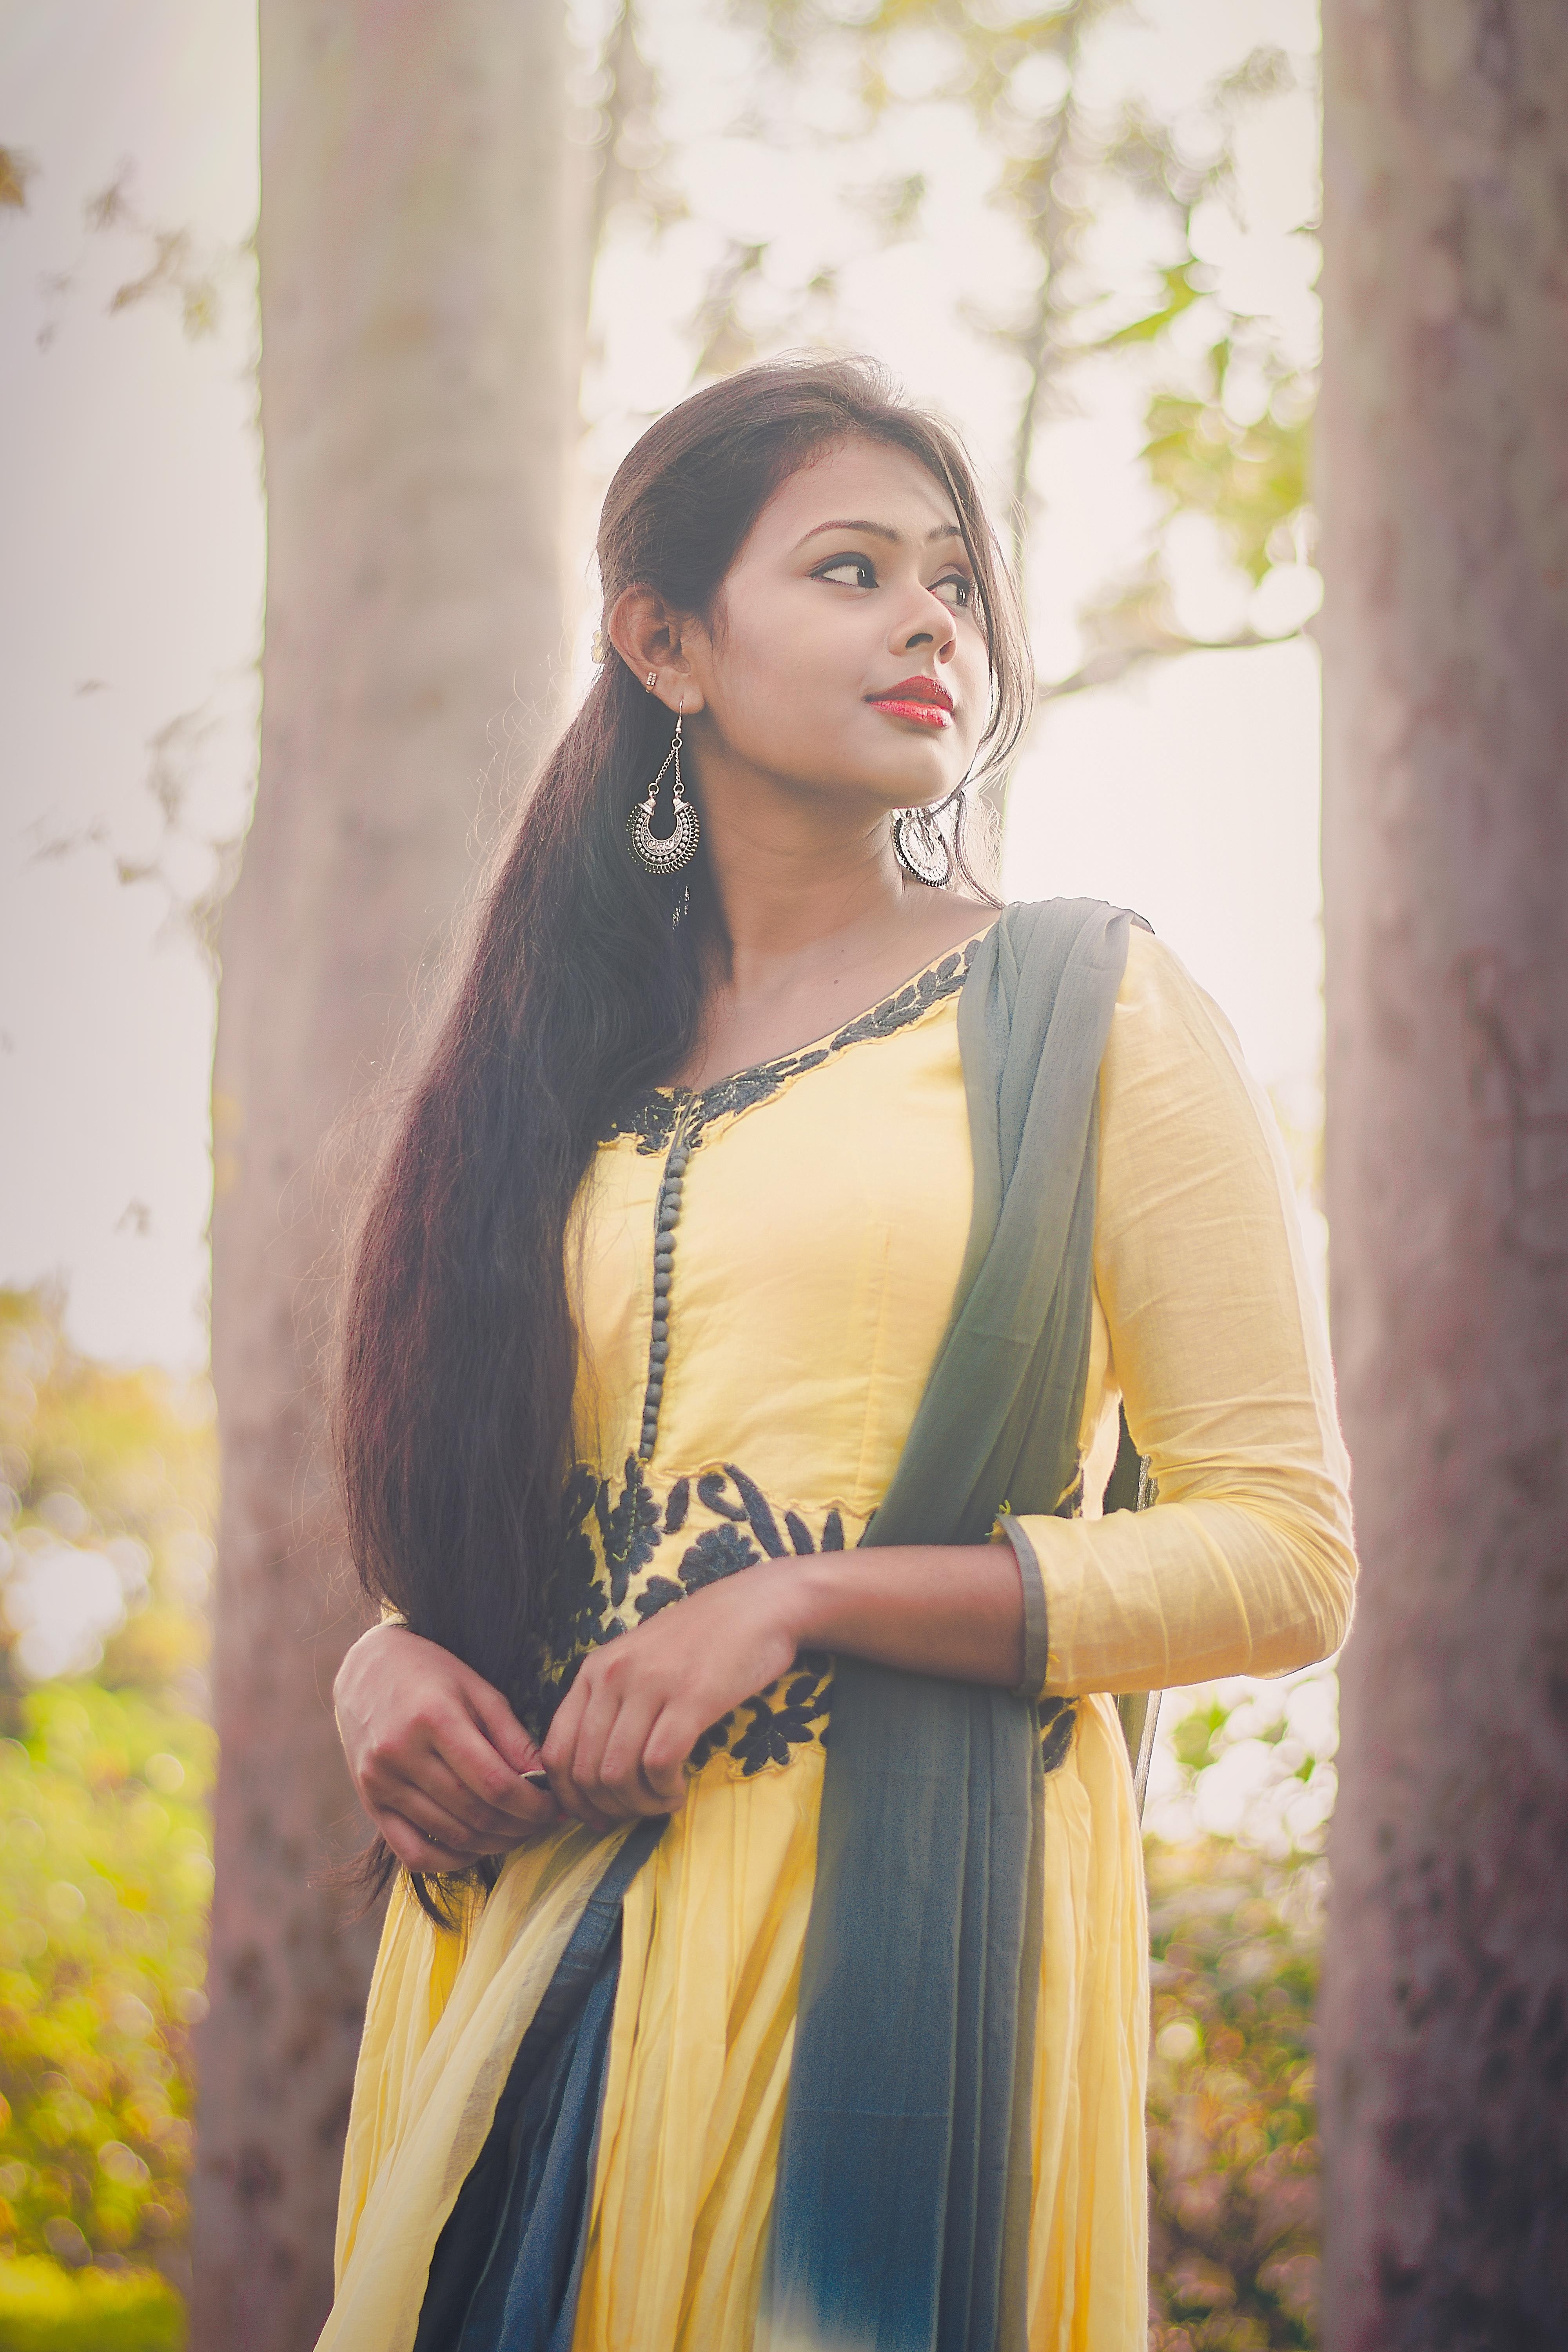
yellow, clothing, sari, green, photo shoot, beauty, formal wear, cool, photography, long hair, trunk, abdomen, dress, model, fashion design, fawn, beige, smile